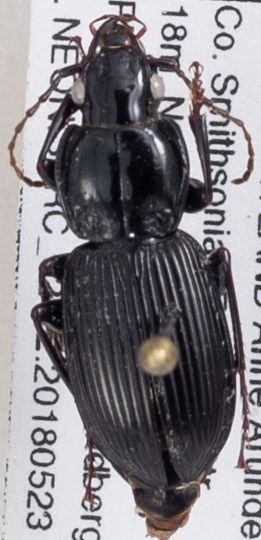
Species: Pterostichus stygicus
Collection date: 2018-05-23
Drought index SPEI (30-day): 1.546
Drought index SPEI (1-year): -0.062
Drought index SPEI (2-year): -0.344